White Light, White Heat, White Trash

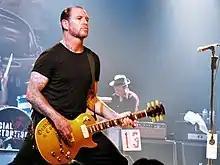
Ness ("pictured") believed in the 1990s that "alternative music has become so marketable that a lot of it has become imagery."

Ness was disappointed with the state of music that existed during the 1990s. When he wrote "White Light, White Heat, White Trash", he was "reacting against" 1990s music. Rejecting grunge, Ness was inspired by the style of 1970s punk bands like The Clash, the New York Dolls, Generation X, the Dead Boys, and Johnny Thunders. Ness said he "don't like hardly anybody" who was making music during the 1990s. He then said: "I don't want to listen to this stuff. I want to listen to the real thing. It's very hard for me to get inspired by contemporary music." Ness said that 1970s punk rock "was also the only music at the time accurately portraying how I felt inside." Expressing his opinion of the way music was during the 1990s, Ness said: "Our intention is to bring back the soul and emotion of that first wave of punk in the late '70s, which I feel is sorely lacking today". He then said: "Punk has become a formula now. It's basically Cheap Trick with louder guitars," he said. "A lot of passion has been lost as it's become more marketable. The masses have decided that punk rock is safe, but we were doing this music when it was unpopular." Ness believed that punk rock was no longer countercultural or dangerous in the 1990s. "Punk was more dangerous back then," he recalls. "In Orange County in 1979, if you walked down the street in a leather jacket and spiked hair, you made a decision that you would have a confrontation that day." Ness said "there's just things going on today that just would never have been allowed" in the early years of punk rock, and he said that heavy metal, for example, was hated by punk rock musicians and fans during punk rock's early years. He then criticized grunge bands like Alice in Chains and Stone Temple Pilots, describing them as "just Led Zeppelin with a pierced nose and short hair." Ness made an exception for grunge band Nirvana, saying he "believed them".